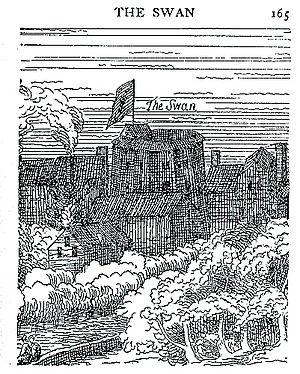
The Swan est un théâtre londonien construit en 1595. Il faisait concurrence au théâtre du Globe.